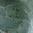
Crop: Tomato
Condition: alternaria-d